Meeting on the Protection of Minors in the Church

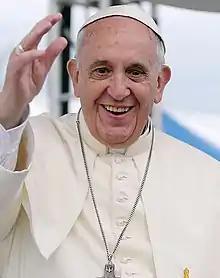
Pope Francis delivered the summit's closing remarks.

Reaction to the summit was mixed, with some praising the steps taken by the Vatican, and others criticizing the program as too narrow or not comprehensive enough.